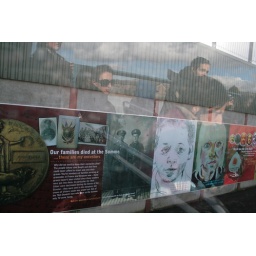
IMG_5150. tourists reflected in the window of the belfast city tour bus as it passes along the peace line. 06/03/2010. 65/365